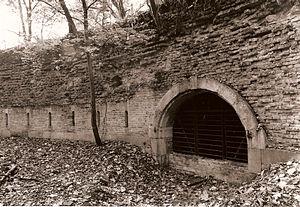
Redan du fort de la Chartreuse (Liège, Belgique). En 1988, le mur de parement a été partiellement restauré avec l'aide d'un groupe de jeunes naturalistes du WWF et d'un maçon. Les galeries souterraines ont été aménagées en refuge pour la faune cavernicole. Ce fort date du XIXe siècle (1817-1823).
Le fort de la Chartreuse, qui domine le quartier d'Amercœur à Liège, fut construit, entre 1817 et 1823, à l'époque du Royaume uni des Pays-Bas afin de protéger la cité.